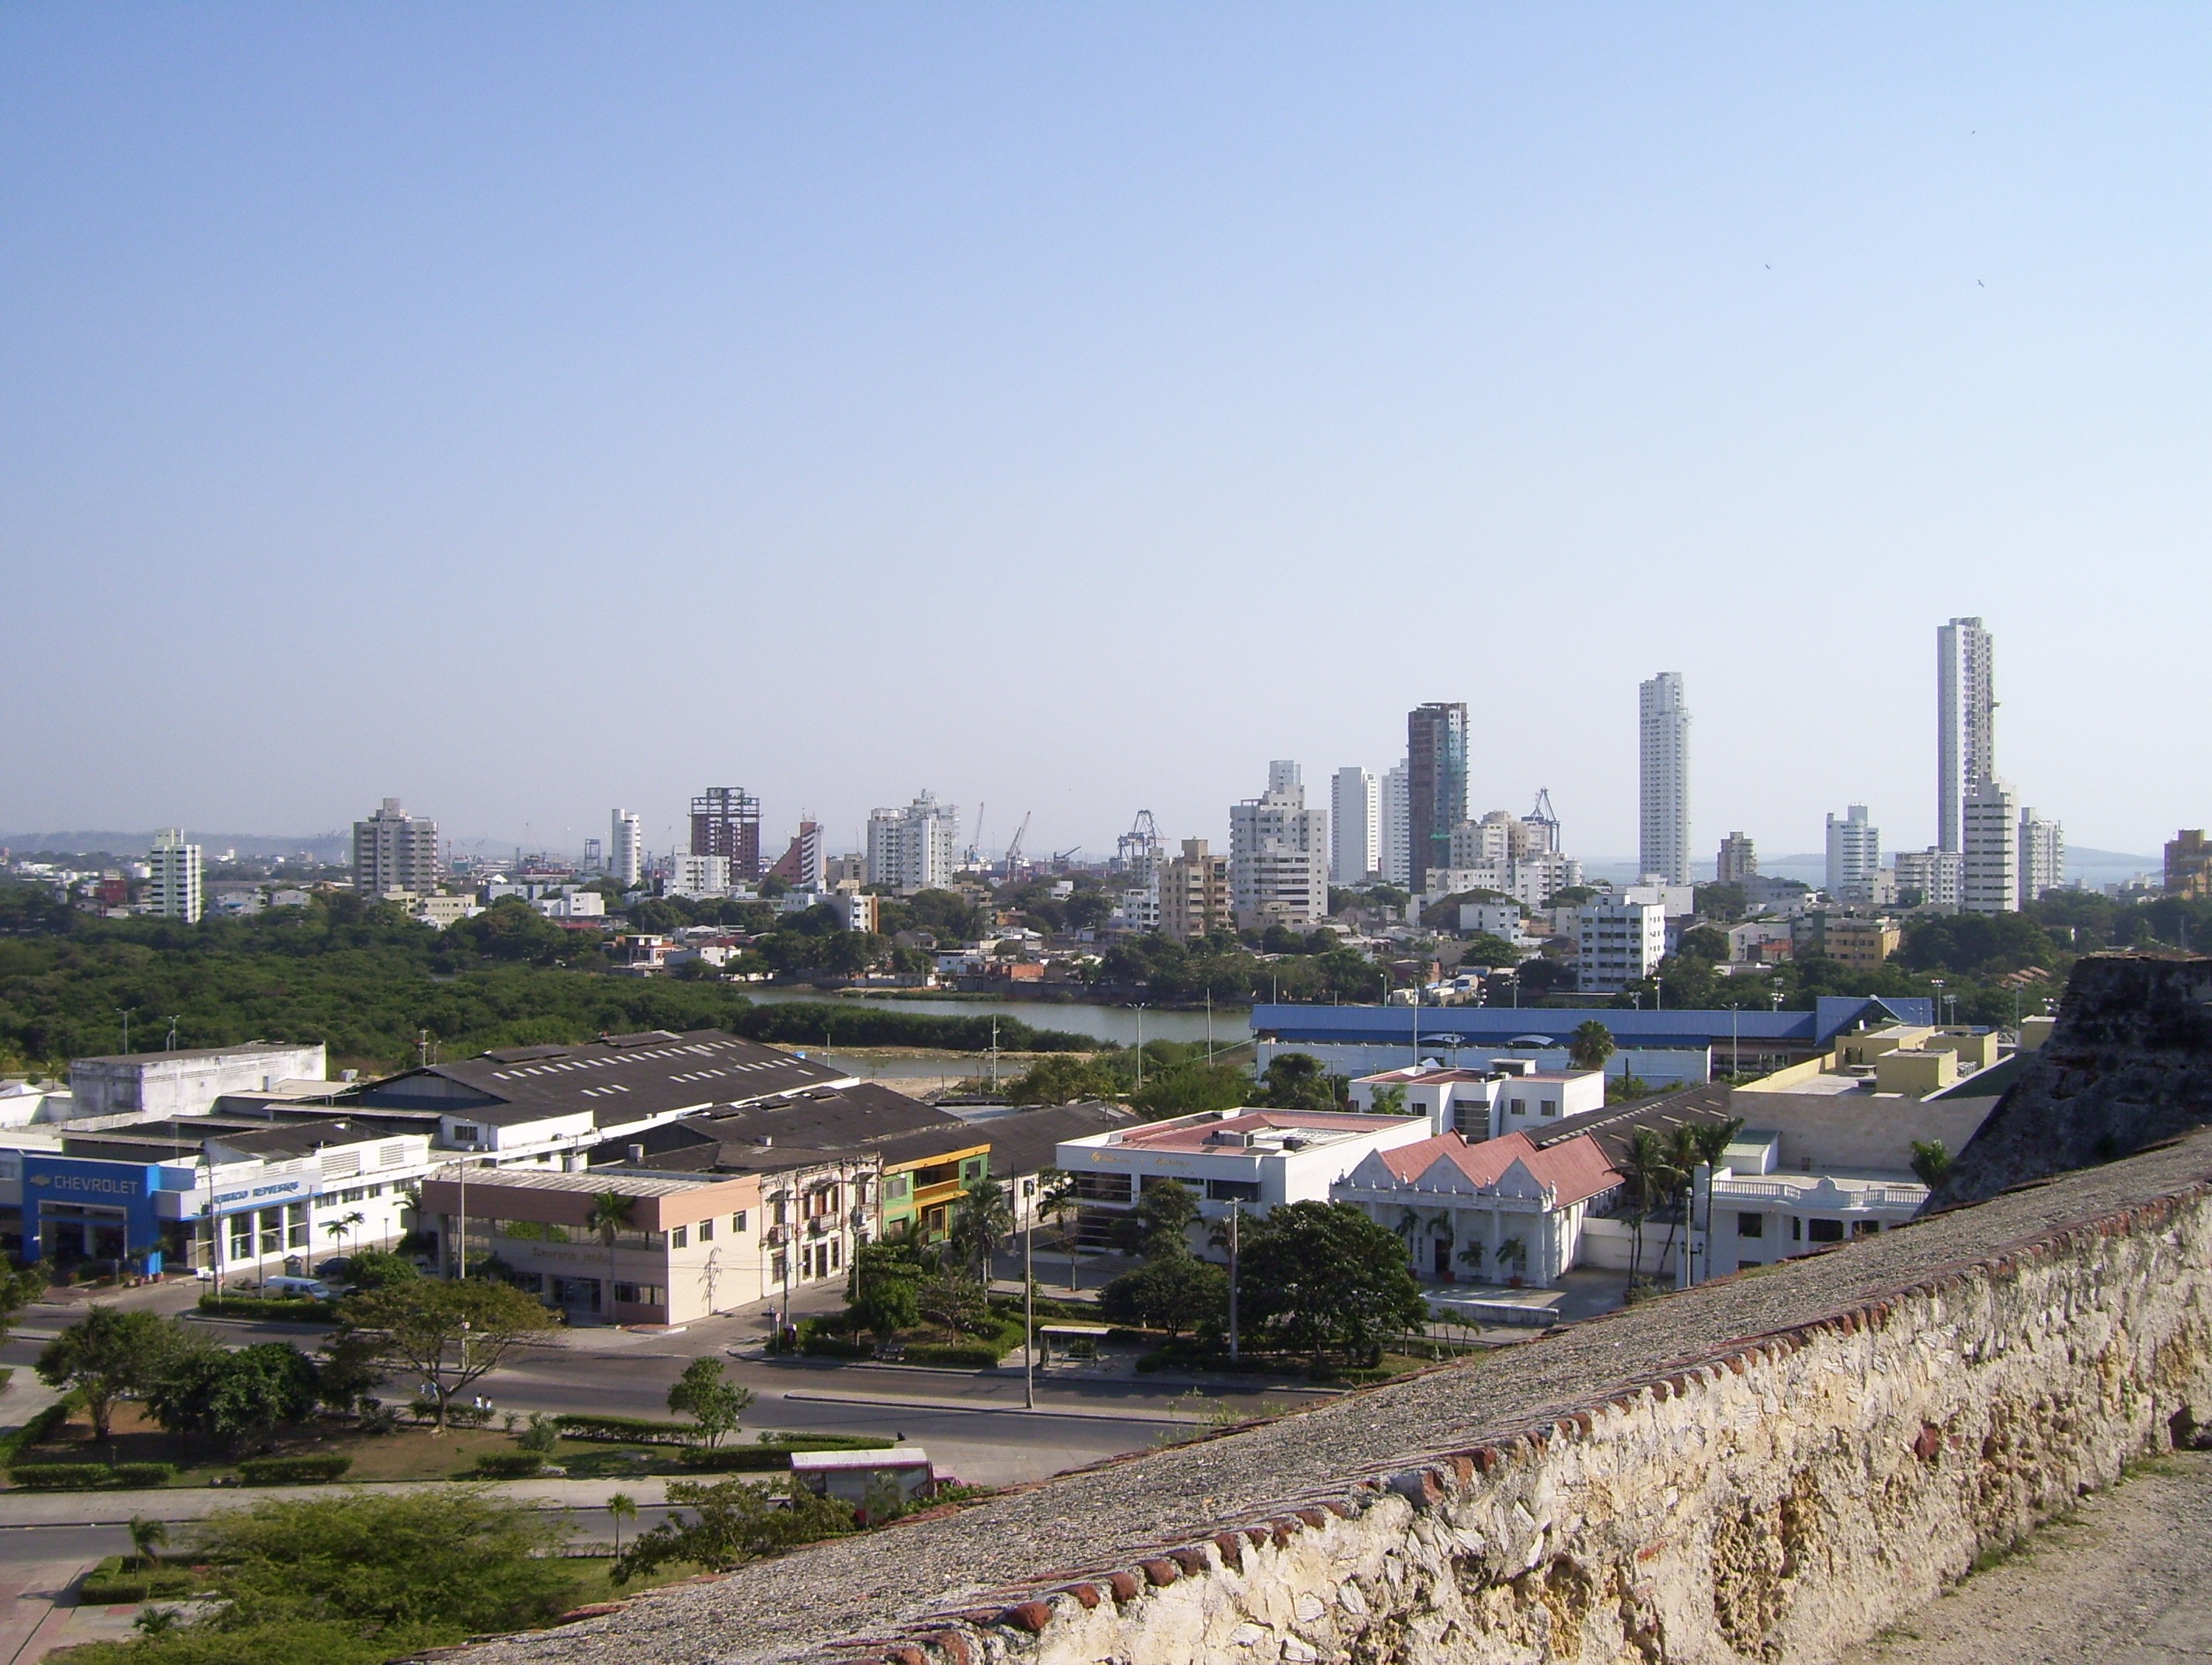
coast, horizon, architecture, skyline, town, highway, building, city, skyscraper, urban, river, cityscape, panorama, downtown, transport, suburb, tower, scenic, scenery, landmark, metropolitan, tourism, tower block, buildings, caribbean, metropolis, colombia, cartagena, aerial photography, urban area, residential area, geographical feature, human settlement